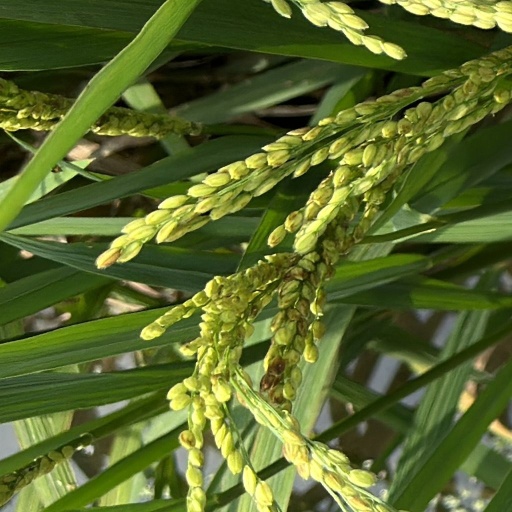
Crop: rice